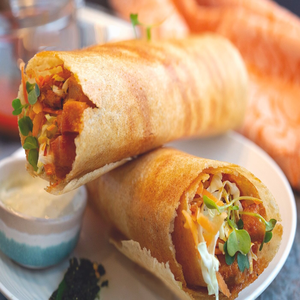
Dish: dosa